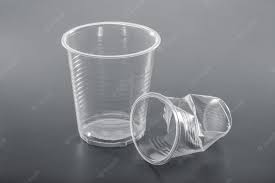
Waste category: plastic